Question: Please indicate a possible affordance area of the drag_suitcase that can be used for dragging
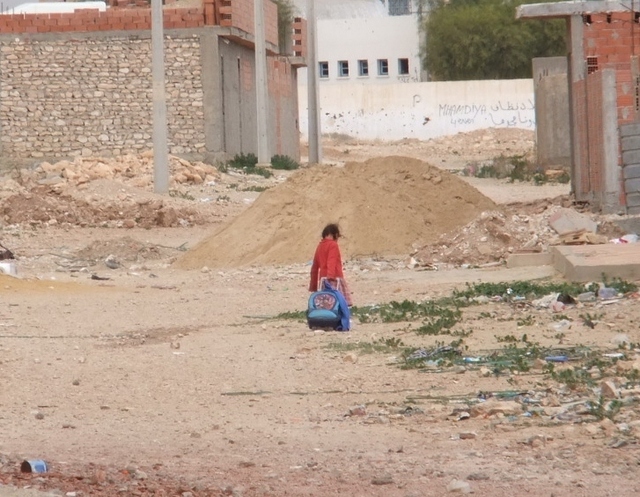
Answer: [317.5, 266.5, 345.5, 286.5]